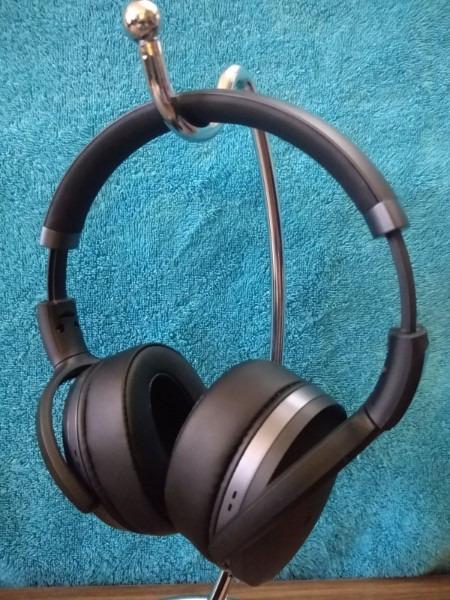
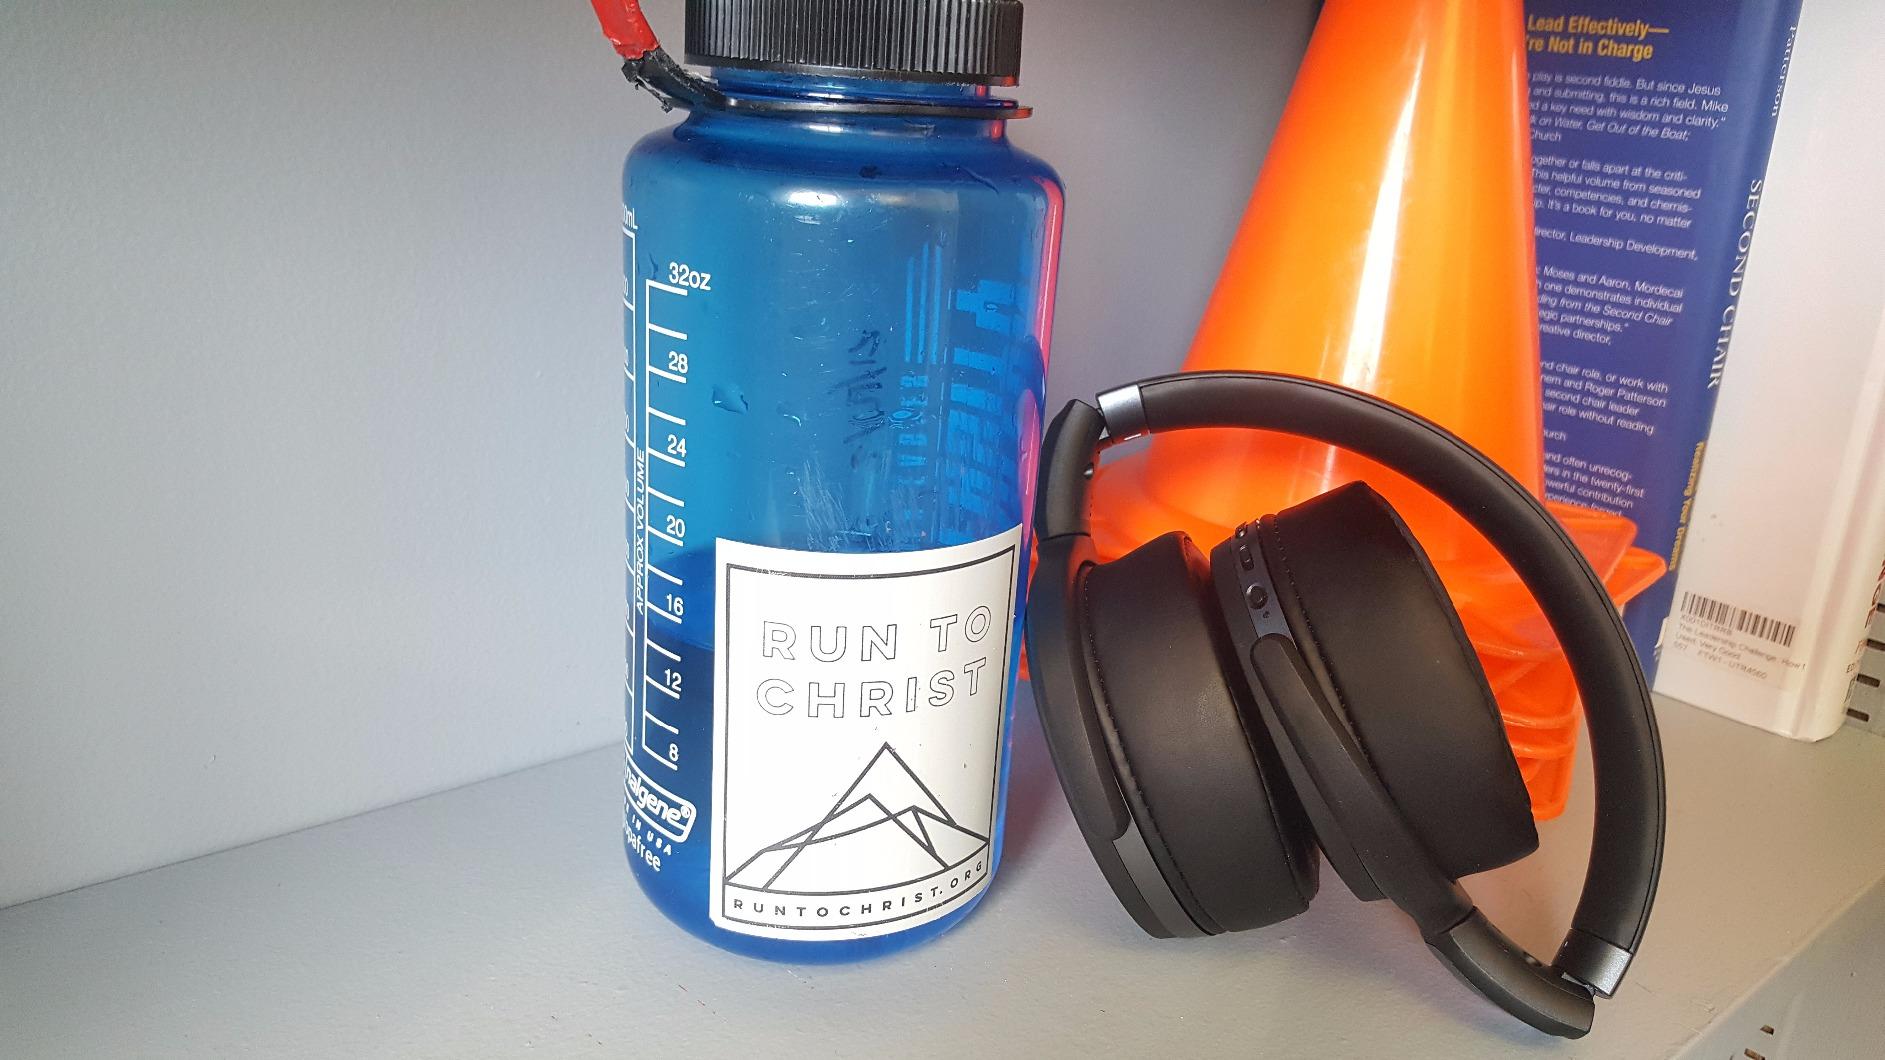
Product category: headphones
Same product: yes